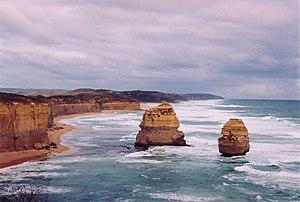
The Twelve Apostles désigne un regroupement d'aiguilles de calcaire dépassant de l'eau en bord de mer dans le parc national de Port Campbell, le long de la route Great Ocean Road en Victoria, Australie.